Enantioselective reduction of ketones

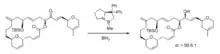
Fig. 1: CBS reduction en route to the synthesis of 11-desmethyllaulimalide.

Another method, first developed in the 1980s, is called the Corey–Bakshi–Shibata reduction (CBS), and it features the use of an oxazaborolidine catalyst along with borane as a reducing agent for accomplishing enantioselective ketone reductions. The CBS reduction has been used extensively by chemists en route to synthesizing a wide variety of natural products, including alkaloids, terpenoids, pheromones, and biotins. Fig. 1 shows an example of a diastereoselective CBS reduction being used to prepare a complex macrocyclic alcohol en route to the synthesis of 11-desmethyllaulimalide (an analog of the antitumor agent laulimalide). The authors noted that CBS reduction was much more effective than using either lithium tert-butoxyaluminum hydride or L-Selectride. The CBS catalyst, usually prepared from diphenylprolinol, often can be used in low catalyst loadings, even as low as 2%.